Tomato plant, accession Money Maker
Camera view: bottom (45 deg); turntable rotation: 330 degrees
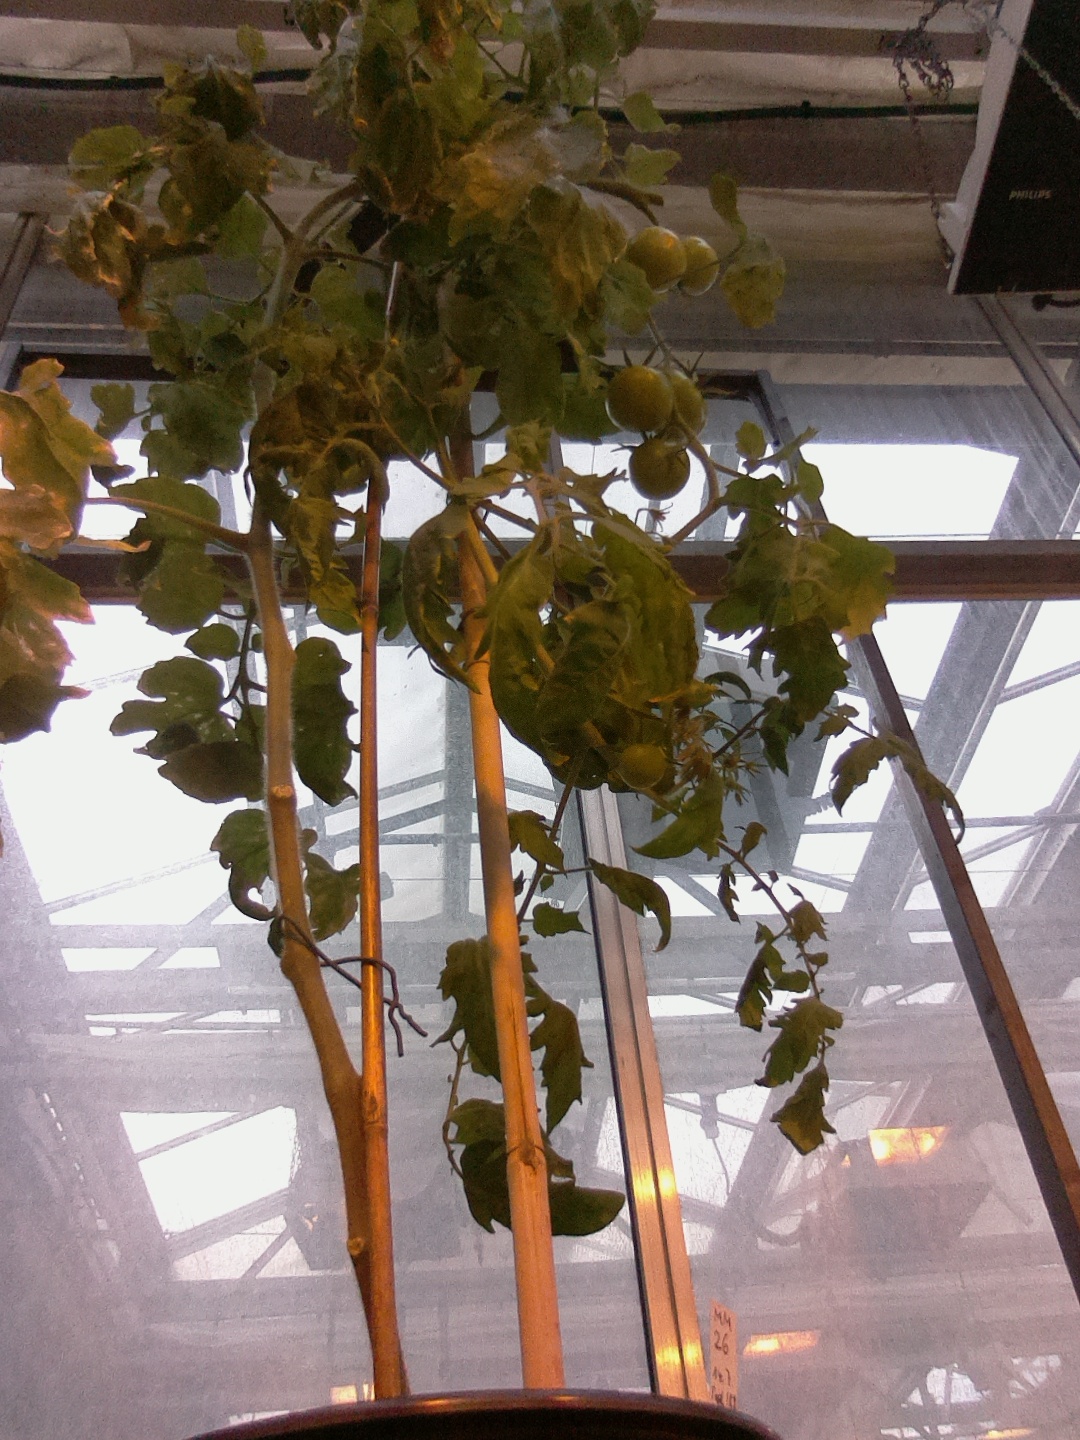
BBCH growth stage 78: 80% -90% of final fruit size